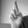
ASL letter: R